Through the Sparks

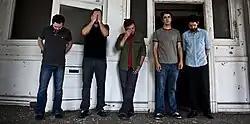
Through the Sparks, 2011

Through The Sparks is an American psychedelic/folk rock band, formed in 2003, in Birmingham, Alabama. The band gained traction following the release of their first album, "Lazarus Beach", in 2007. Their sound is often characterized by lush instrumentation and precise arrangements. The band utilizes both traditional instruments and a variety of electric pianos, guitars, organs, eccentric percussion, horns and synthesizers.